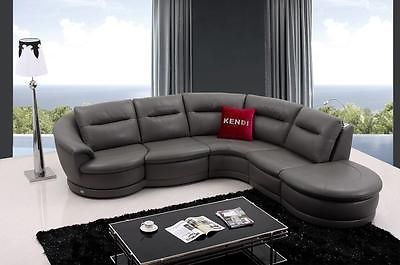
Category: sofa